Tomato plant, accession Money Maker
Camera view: bottom (45 deg); turntable rotation: 210 degrees
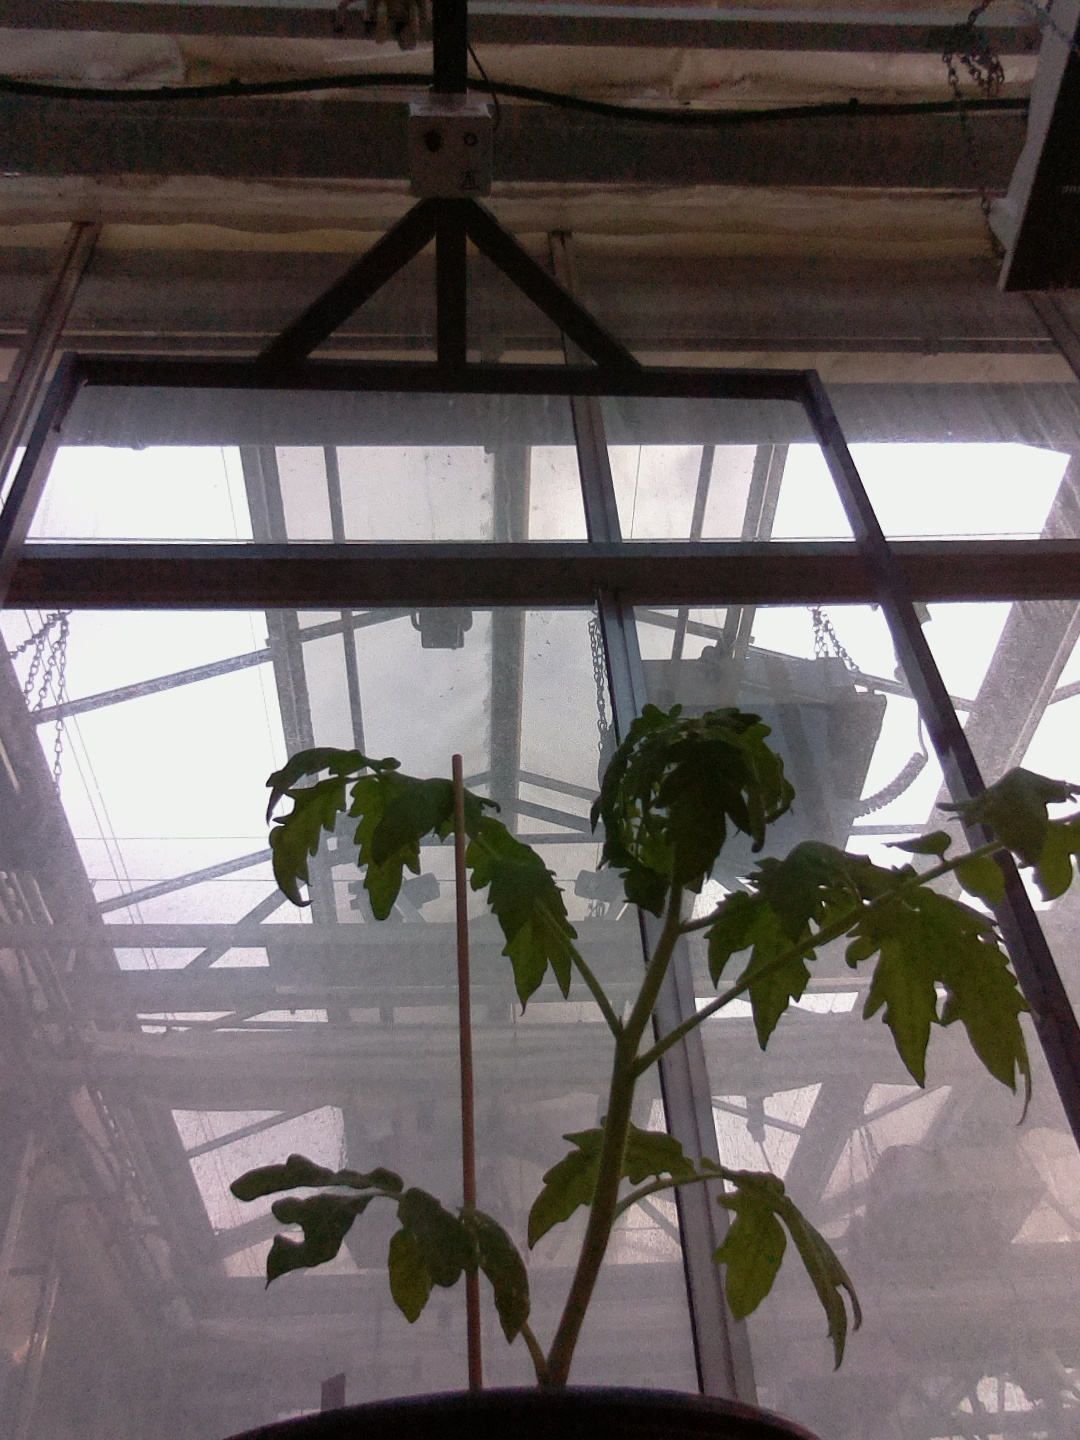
BBCH growth stage 13: 6 of true leaves visible